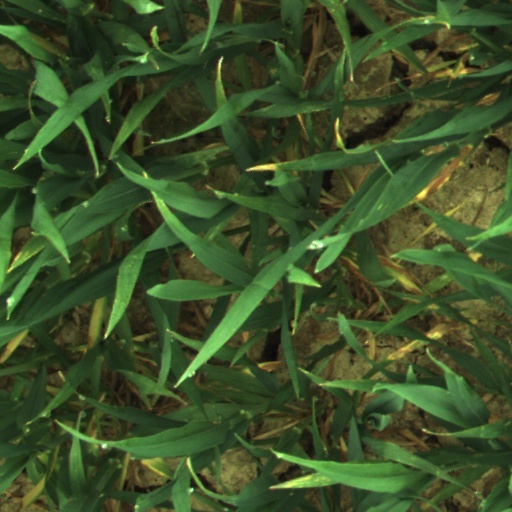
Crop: wheat